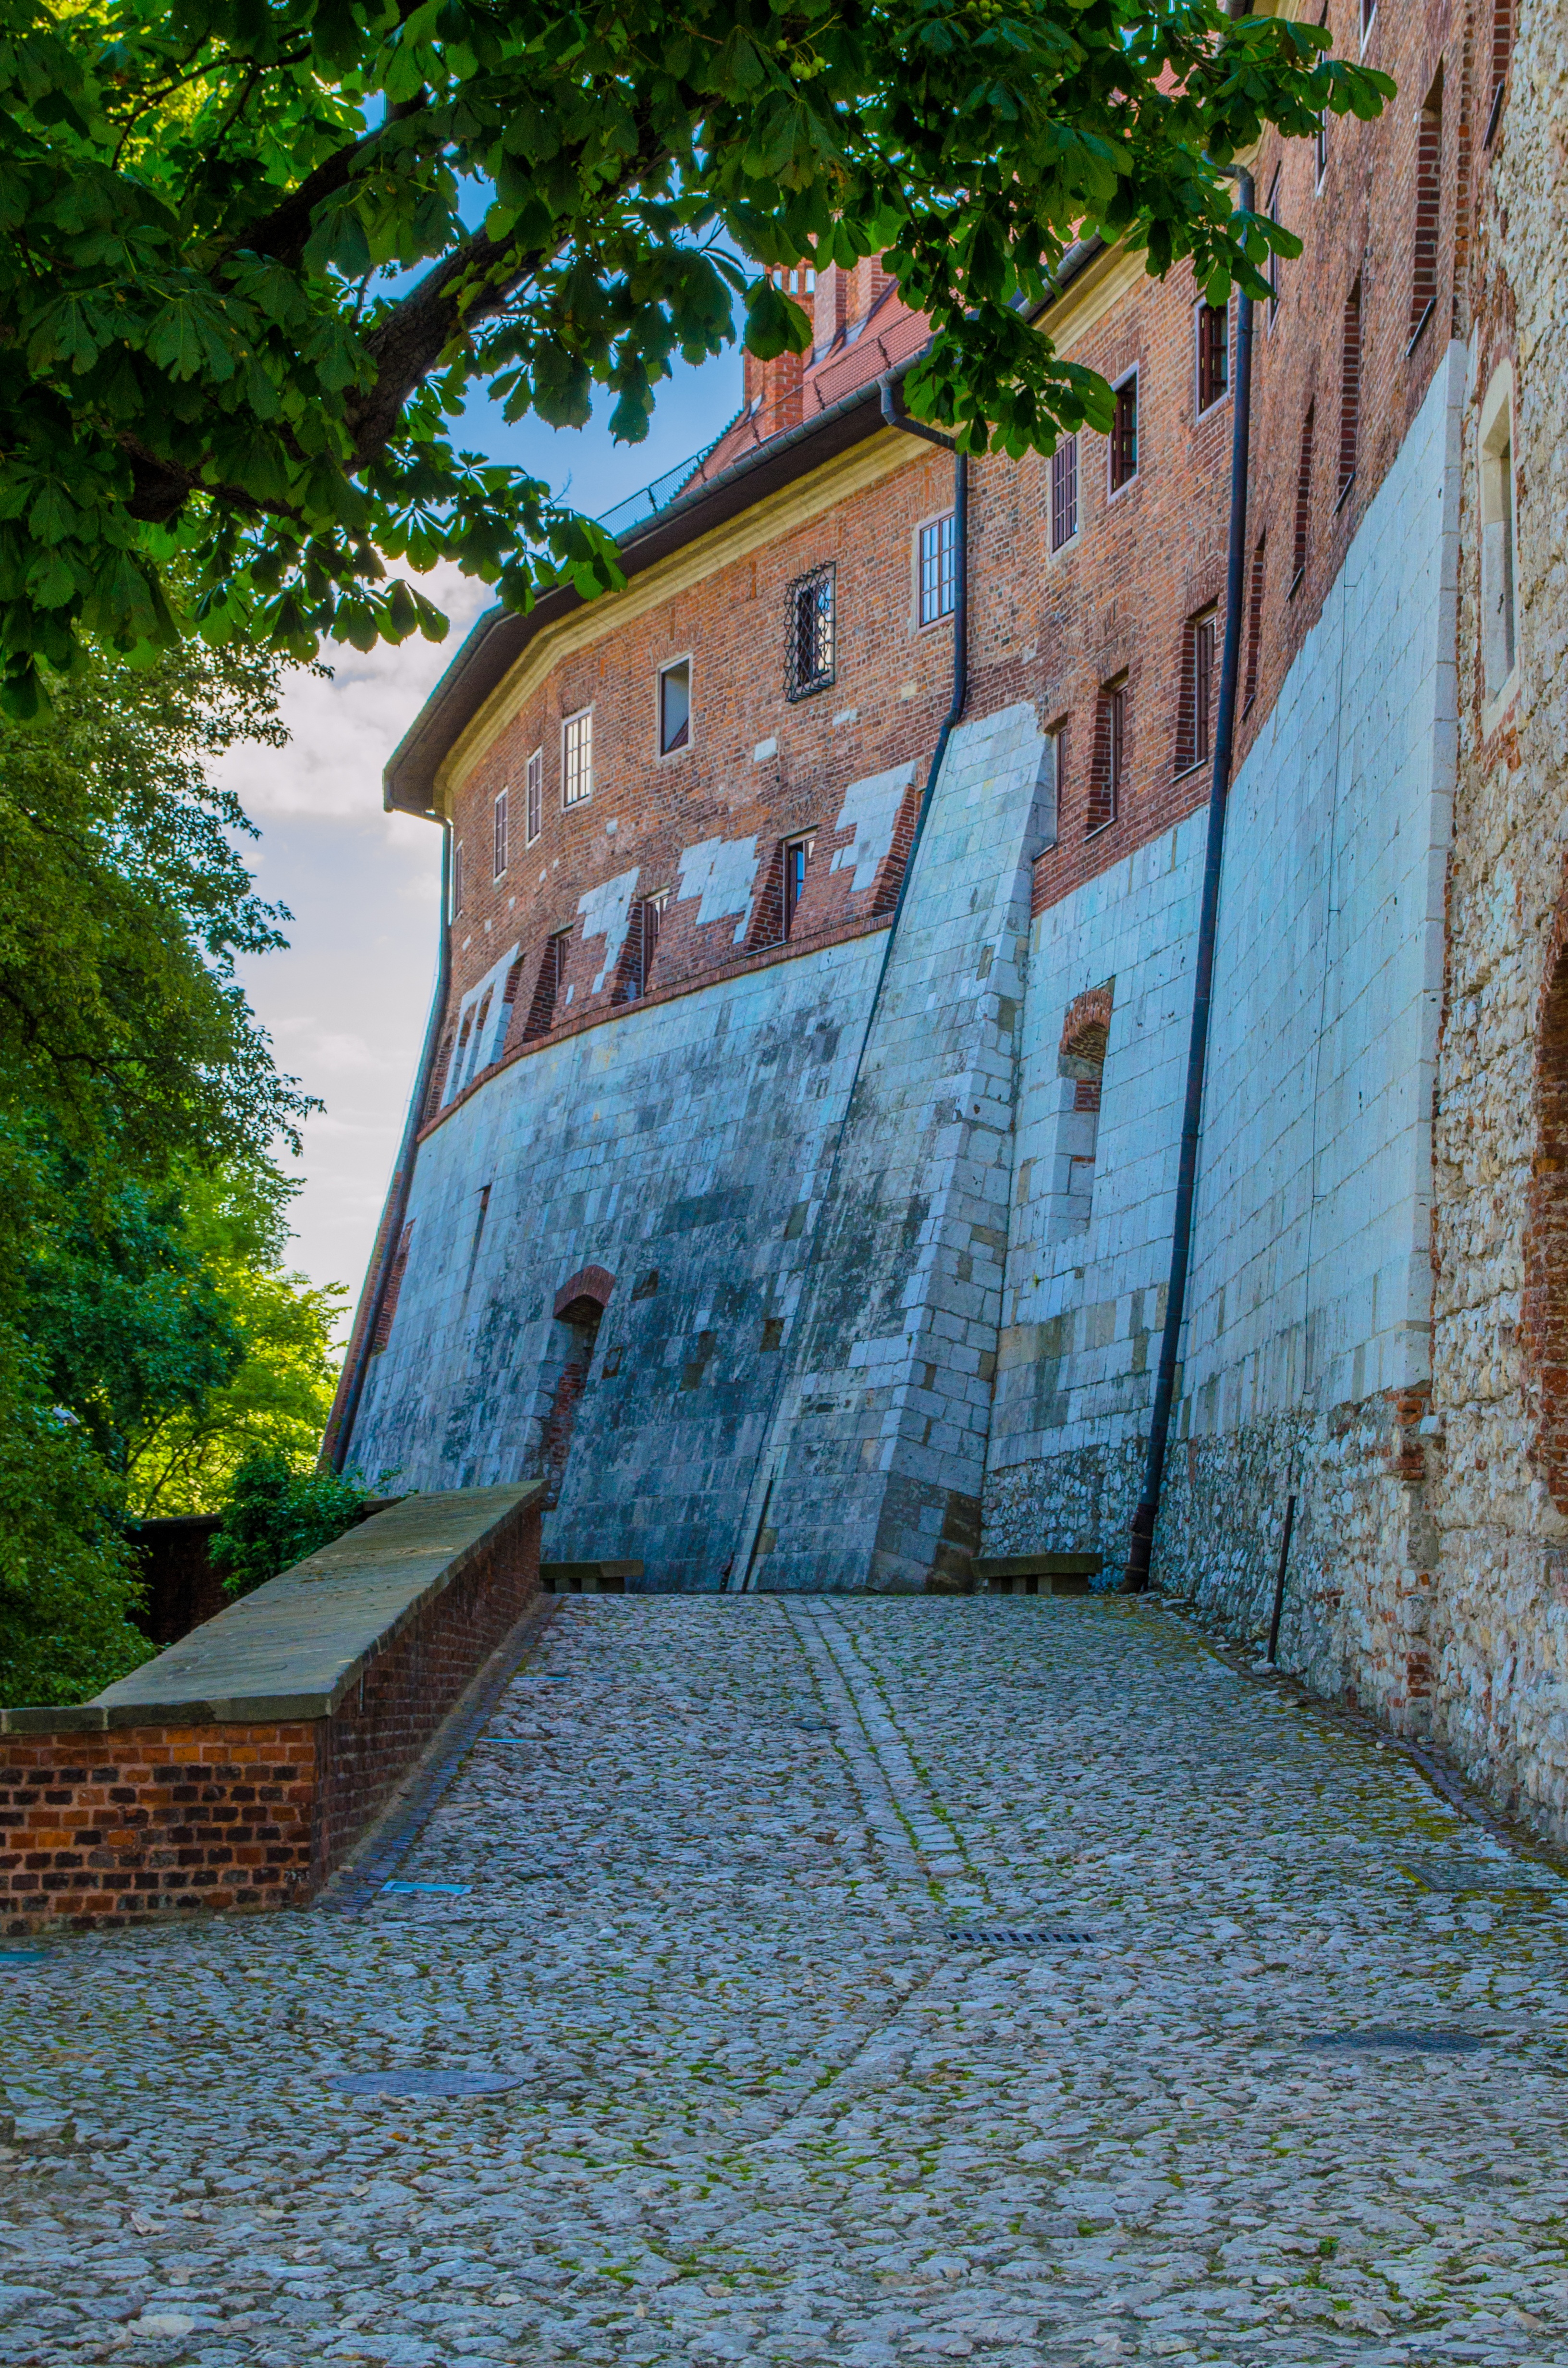
architecture, street, house, town, alley, city, wall, village, europe, green, tower, cottage, castle, blue, tourism, waterway, fortress, poland, estate, krakow, neighbourhood, rural area, wawel, urban area